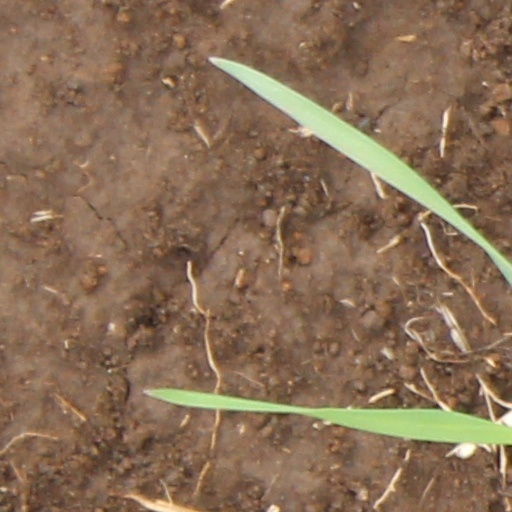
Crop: wheat